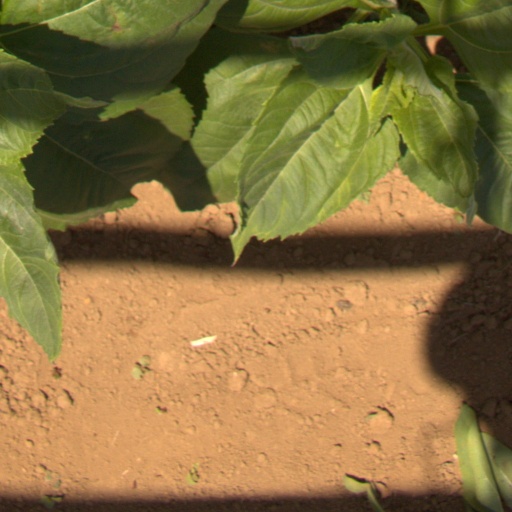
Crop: Jerusalem artichoke